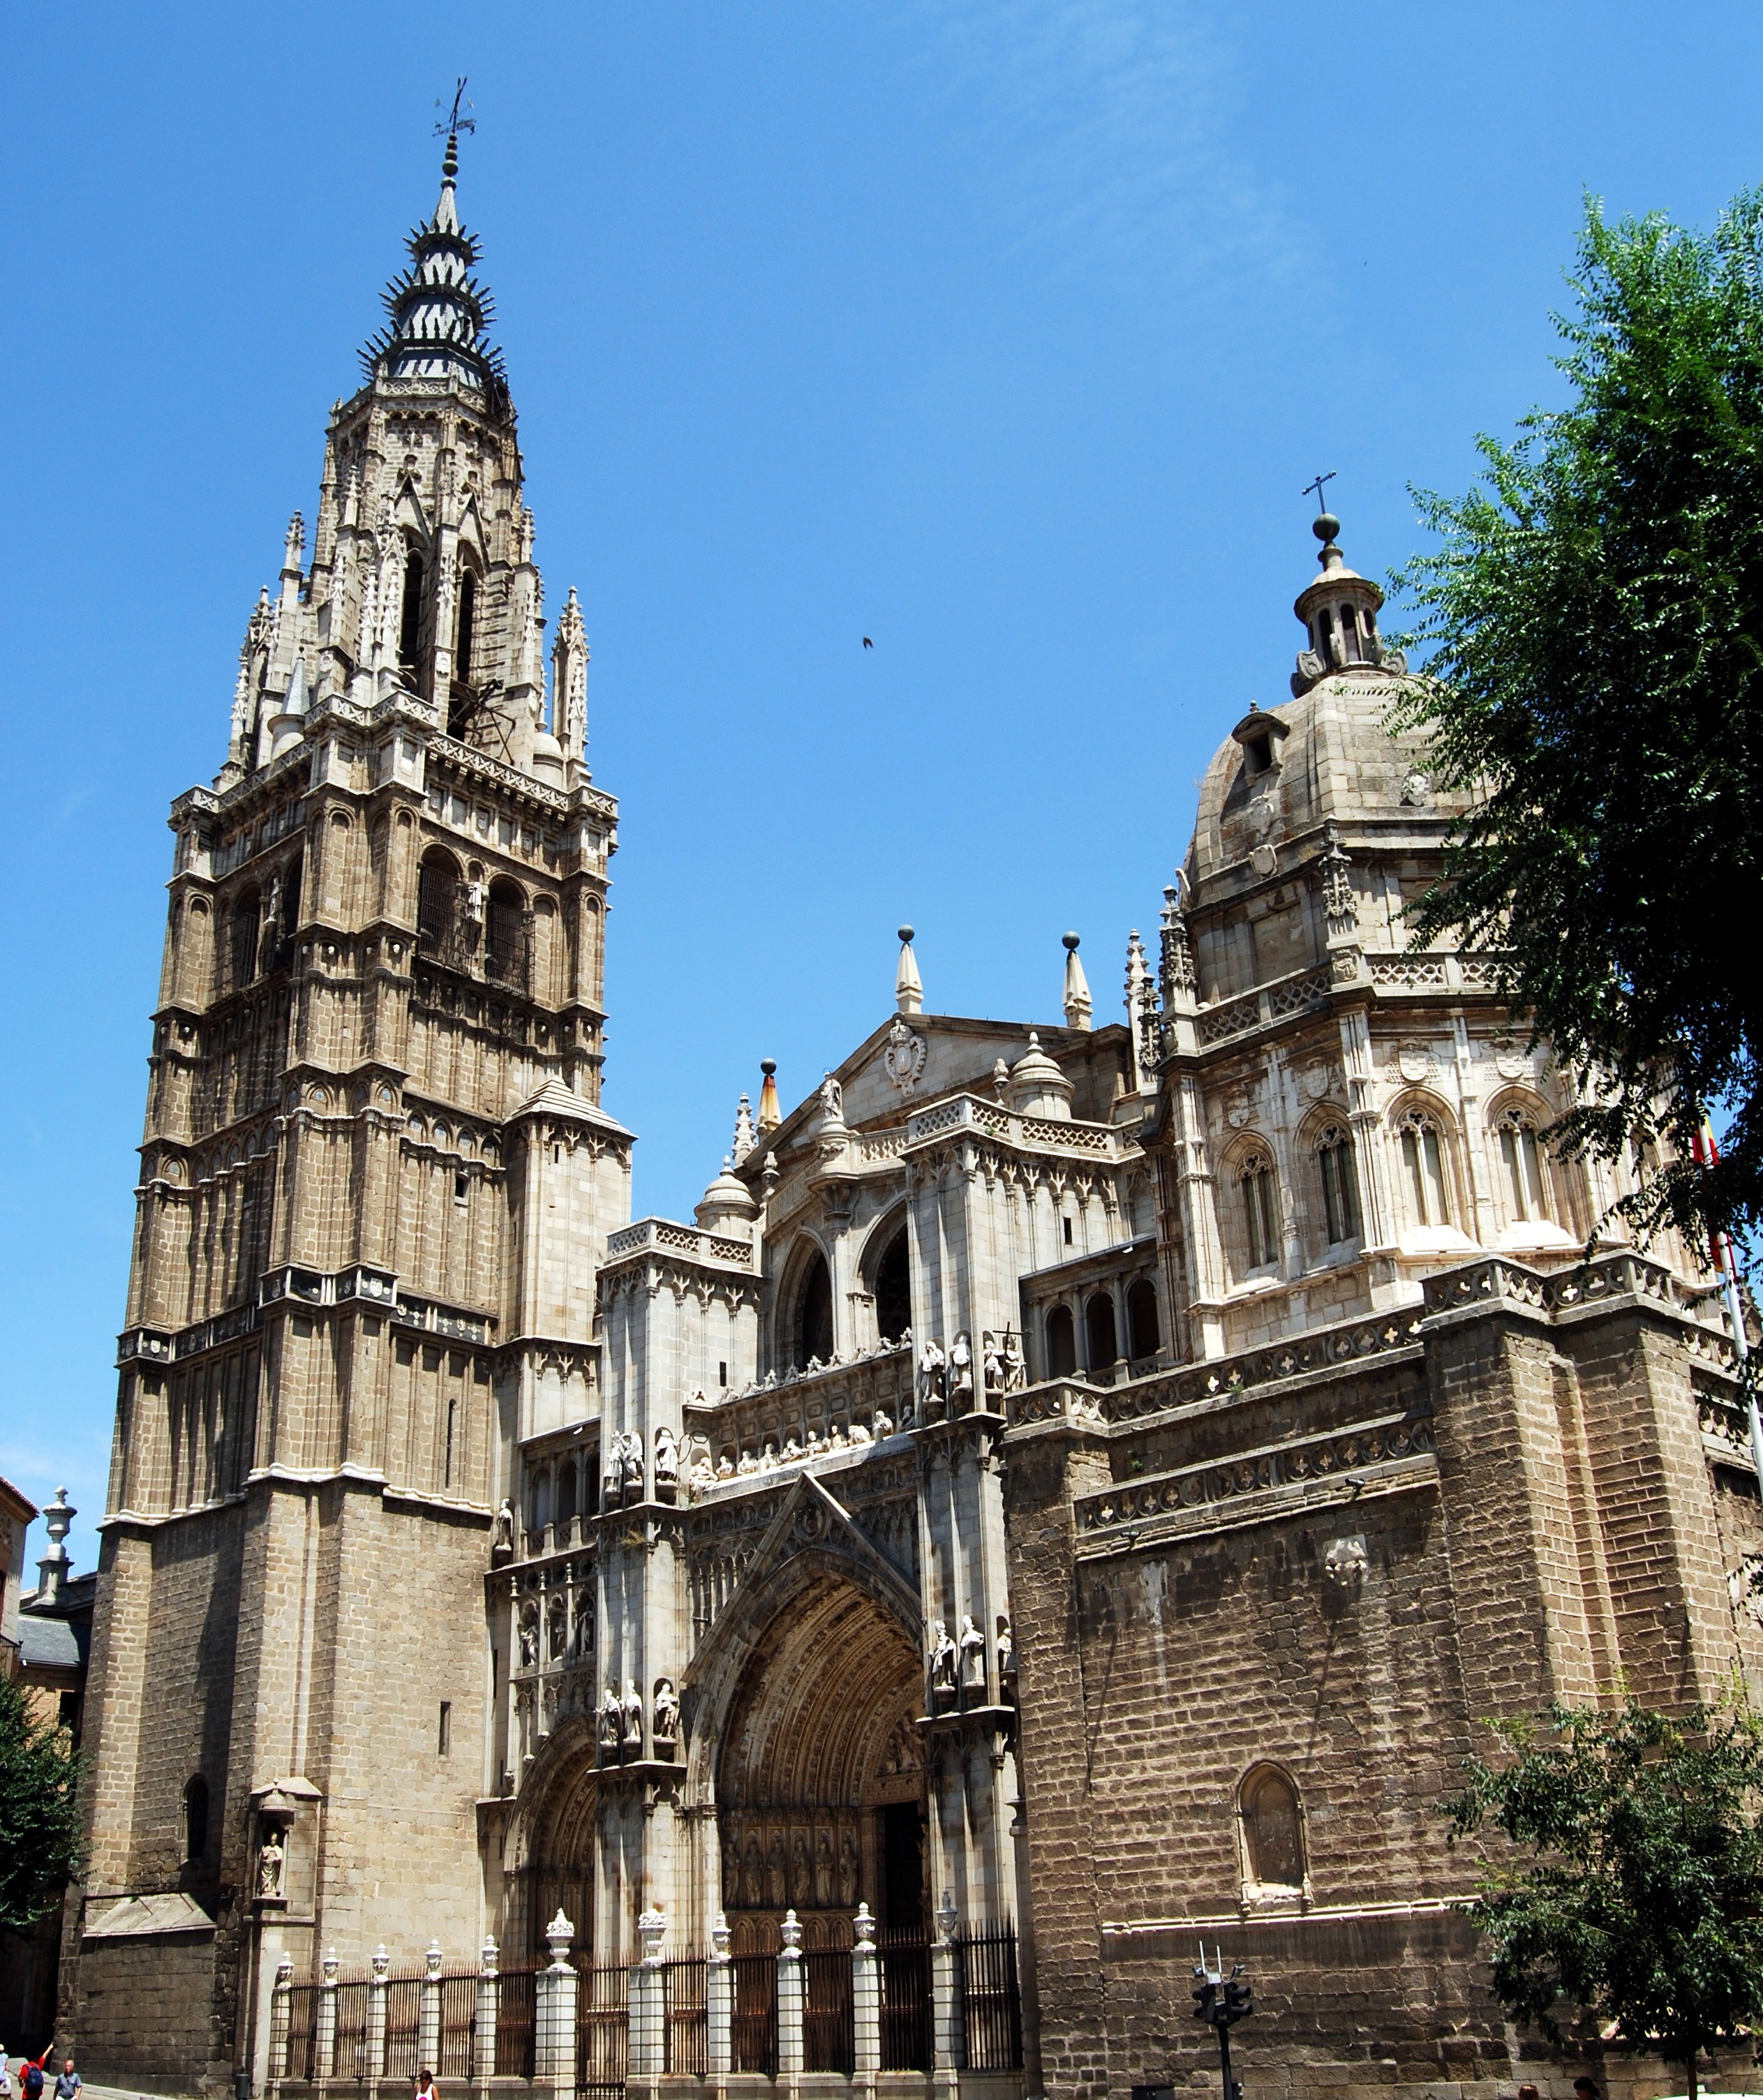
architecture, building, construction, landmark, facade, church, cathedral, place of worship, spain, spire, toledo, gothic architecture, tours, historic site